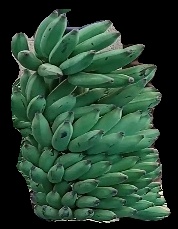
Variety: elakki-bale
Grade: grade1